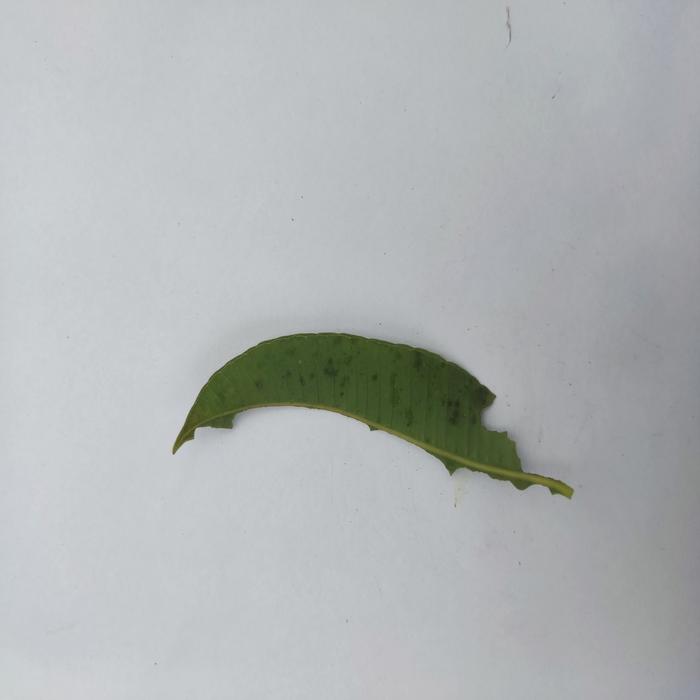
Crop: Hog Plum
Leaf condition: Caterpillars_Infestation